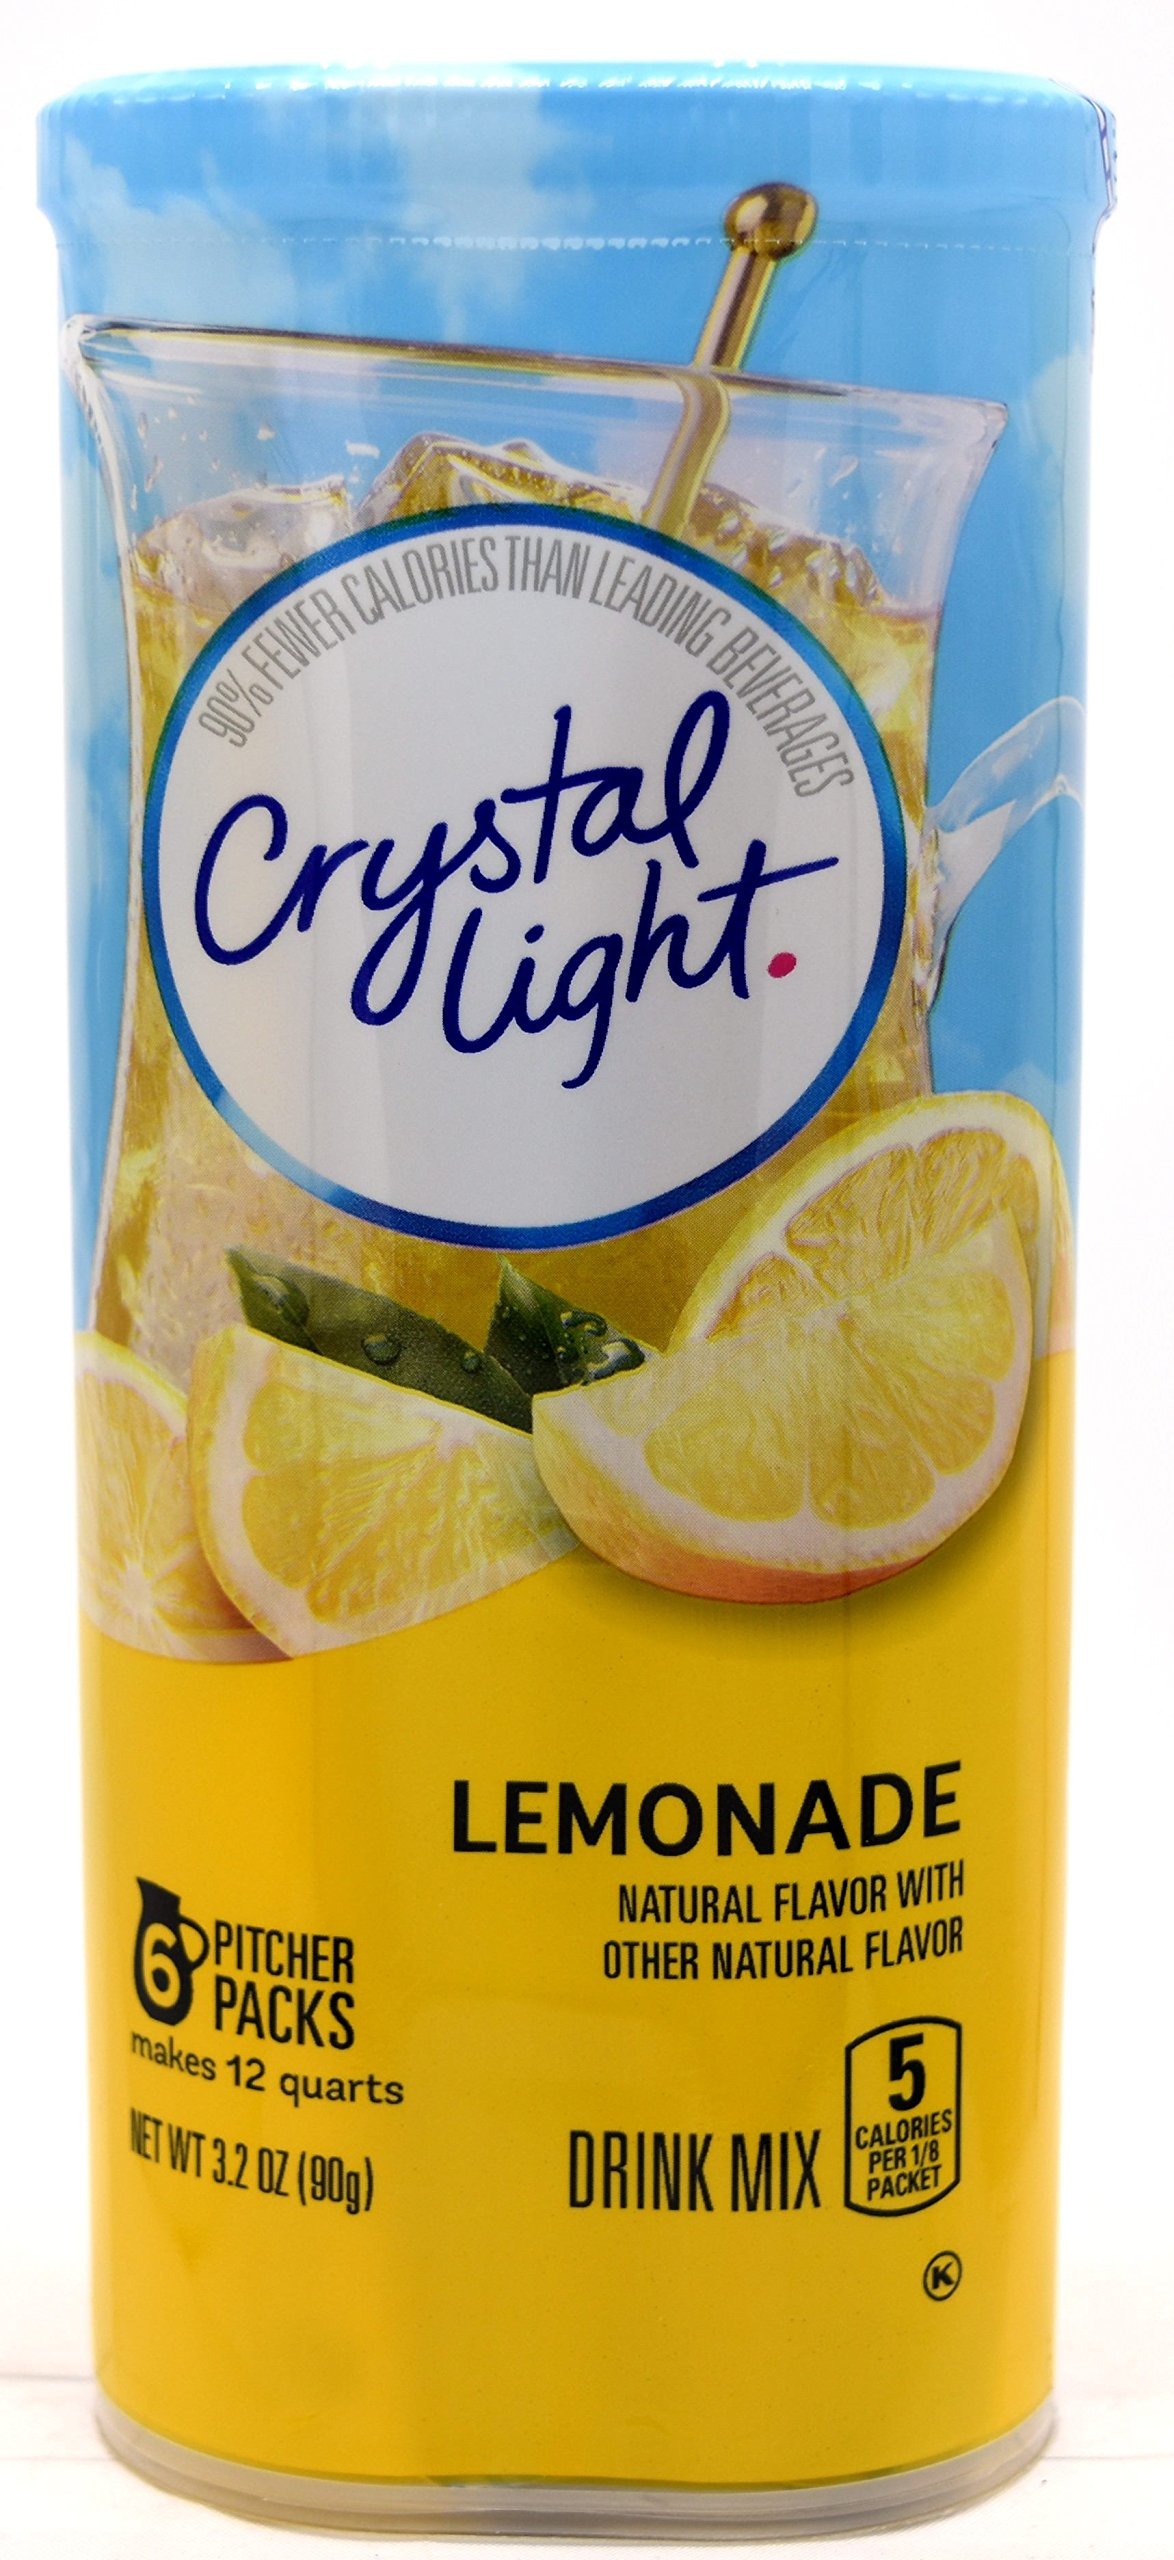
Item Name: Crystal Light Lemonade Drink Mix, 12-Quart Canister (Pack of 8)
Bullet Point 1: Each Canister Contains 6 2-Quart (6-2 Liter) Packets
Bullet Point 2: Kosher Product and Caffeine Free
Bullet Point 3: Low in Sodium and Gluten Free
Bullet Point 4: Each 8 Ounce (237 ml) Serving Contains 5 Calories
Product Description: Crystal Light turns the water you need into the water you will love. It transforms ordinary water with fabulous fruit flavors and tantalizing teas. Each sip is the perfect way to refresh, renew and satisfy your thirst for something different.
Value: 8.0
Unit: count

Price: 3.34